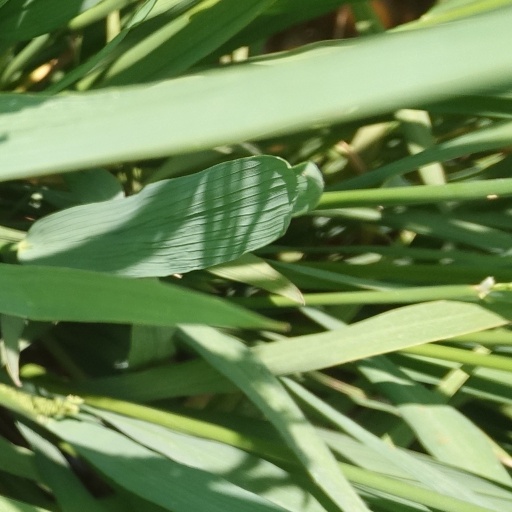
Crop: rice